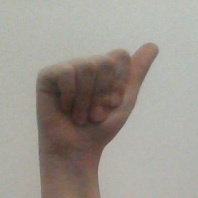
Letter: dhad